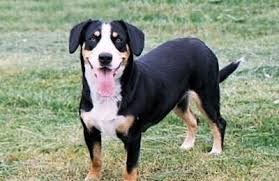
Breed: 221-n000055-EntleBucher